Cuius est solum, eius est usque ad coelum et ad inferos

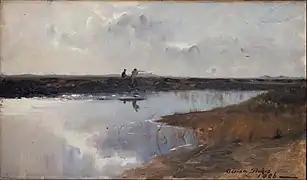
At common law, property owners held title to all resources located above, below, or upon their land

Cuius est solum, eius est usque ad coelum et ad inferos (Latin for "whoever's is the soil, it is theirs all the way to the sky and to the depths") is a principle of property law, stating that property holders have rights not only to the plot of land itself, but also the air above and (in the broader formulation) the ground below. The principle is often referred to in its abbreviated form as the ad coelum doctrine.